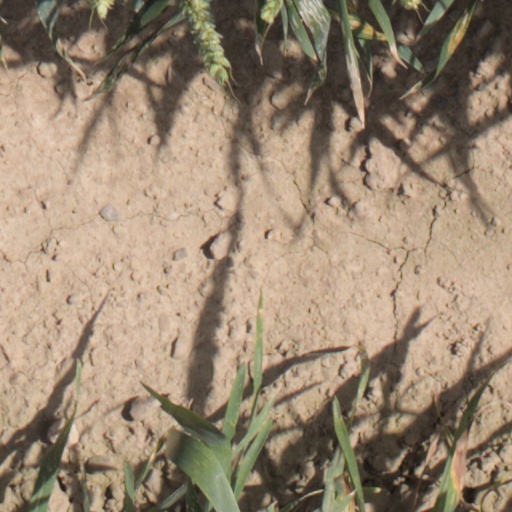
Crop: wheat